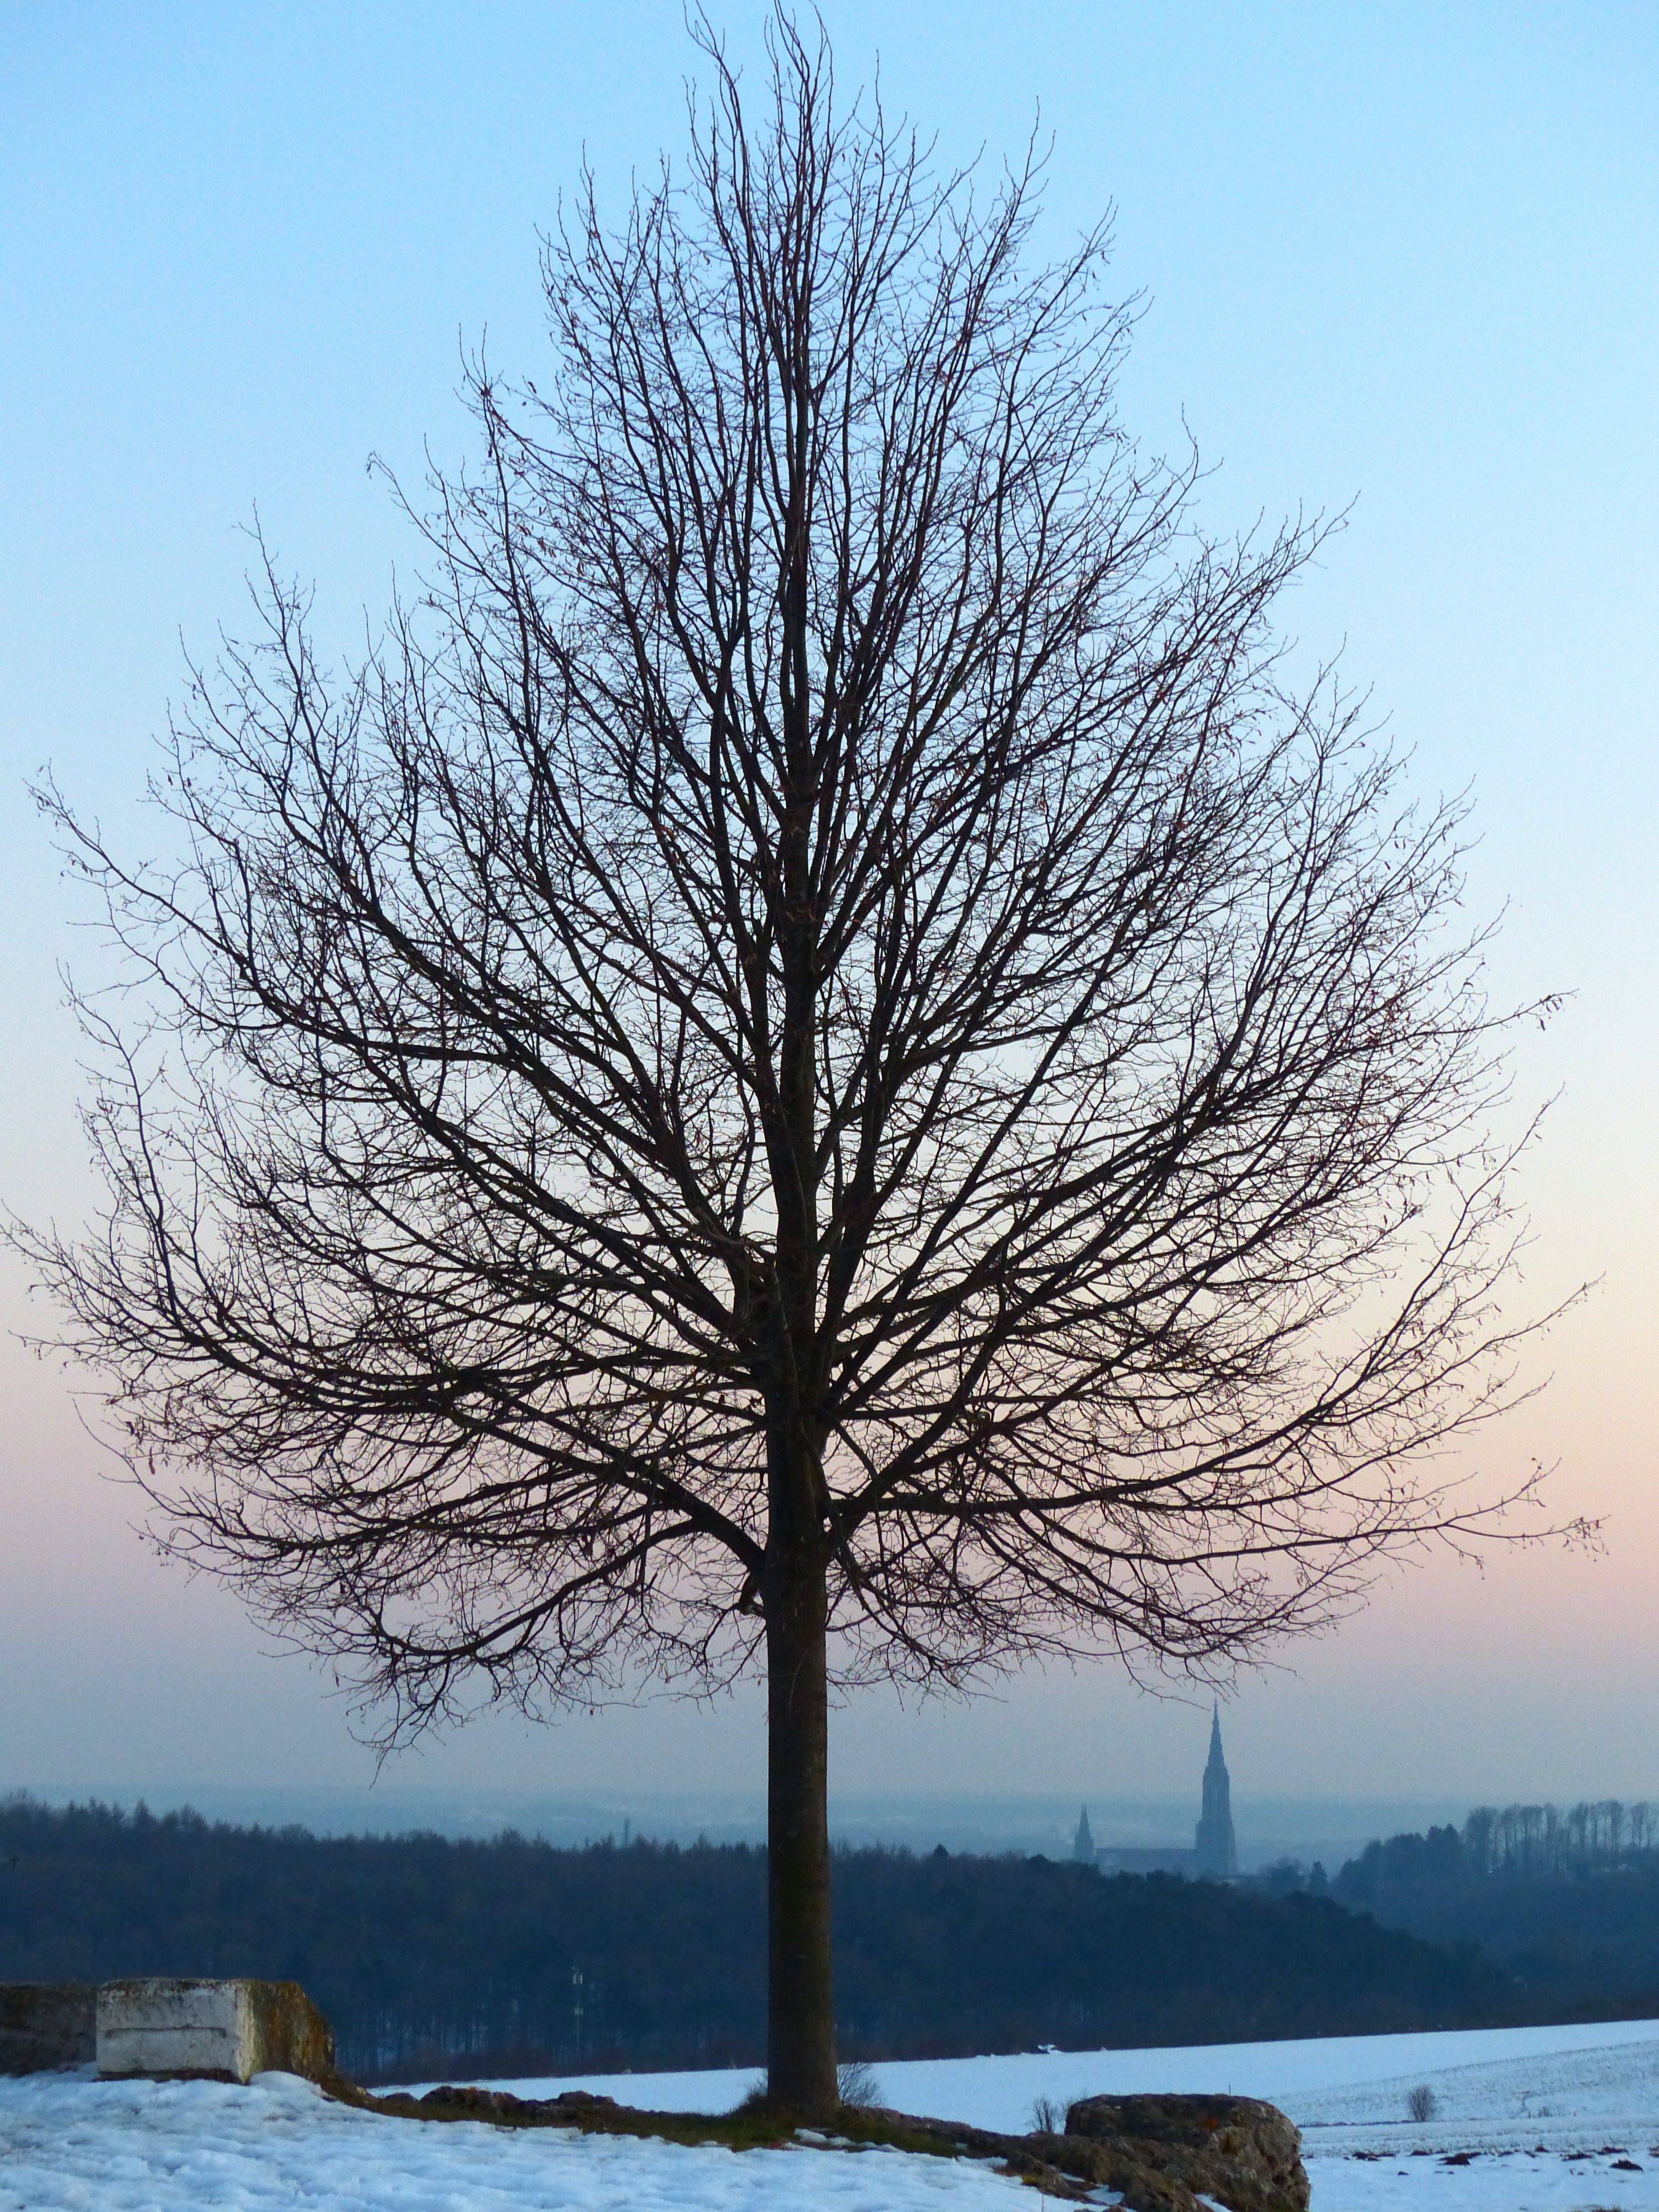
landscape, tree, nature, branch, snow, winter, plant, fog, flower, frost, city, weather, haze, season, outlook, wintry, ulm, munster, ulm cathedral, single standing, solitary tree, atmospheric phenomenon, woody plant